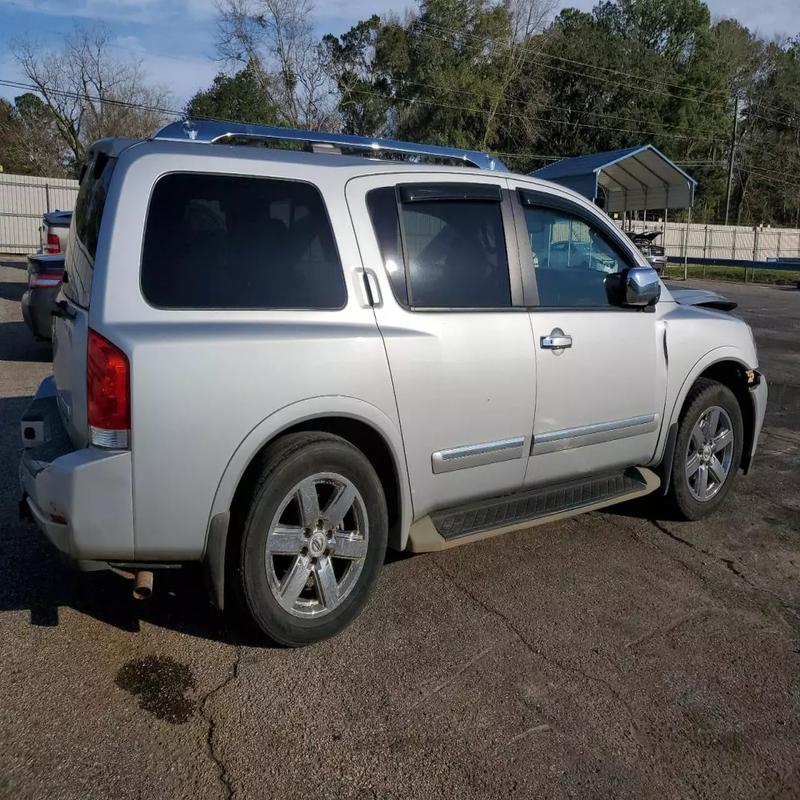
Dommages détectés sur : capot, aile avant droite, porte avant droite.
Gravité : mineur